Fried eggplant

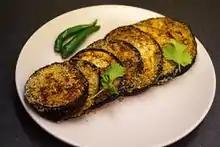
Fried eggplant with Indian spices

In India, fried eggplant is also known as "brinjal phodi" or "vangyache kaap" in the Konkani language. Made with shallow-fried eggplant slices, this recipe is typically a Konkani and Maharashtrian dish, very similar to "begun bhaja" from Bengali cuisine.